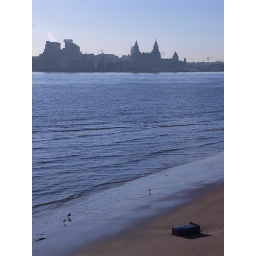
Wheelie bin on river bed with Liver Building in background